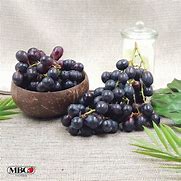
Label: Grapes